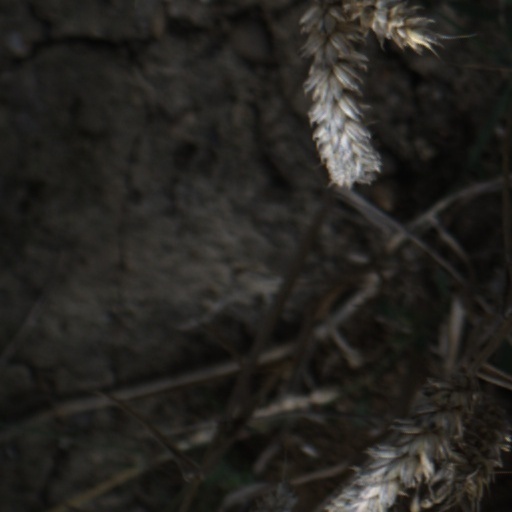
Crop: wheat